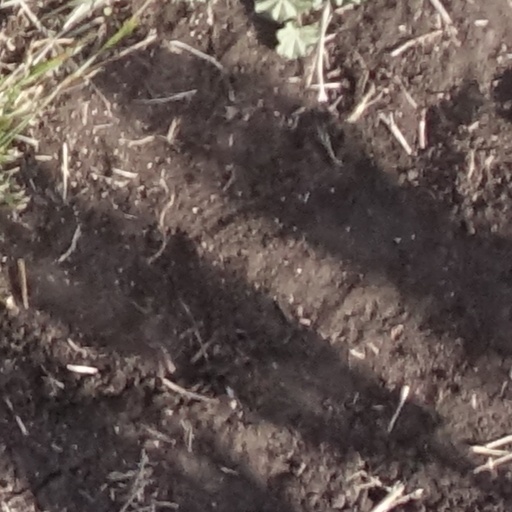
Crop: sorghum